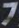
Number: 7